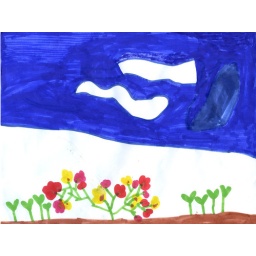
flower under sky